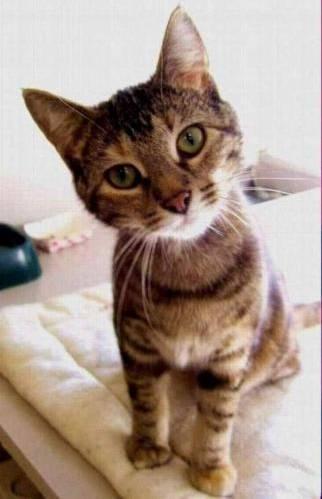
cat